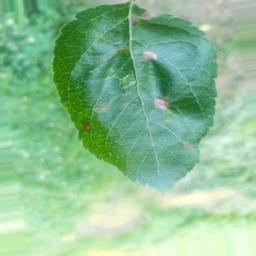
Label: Alternaria